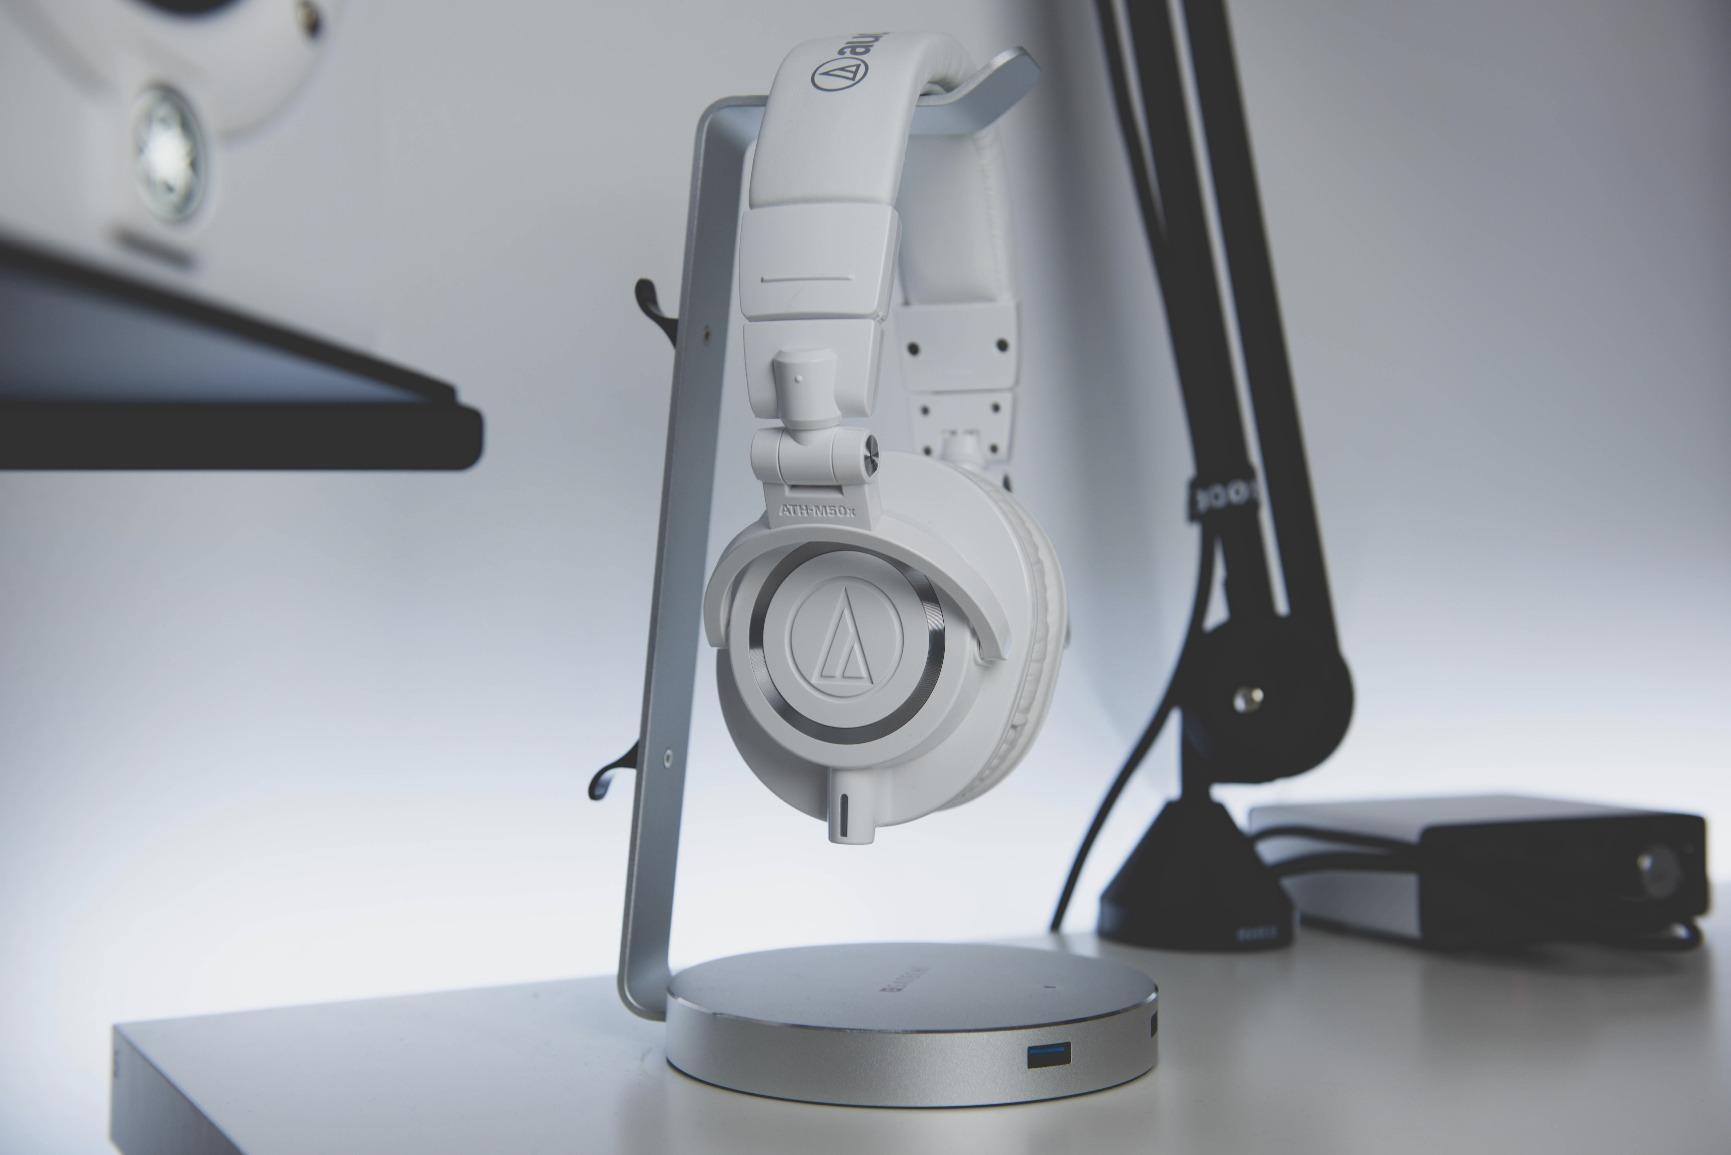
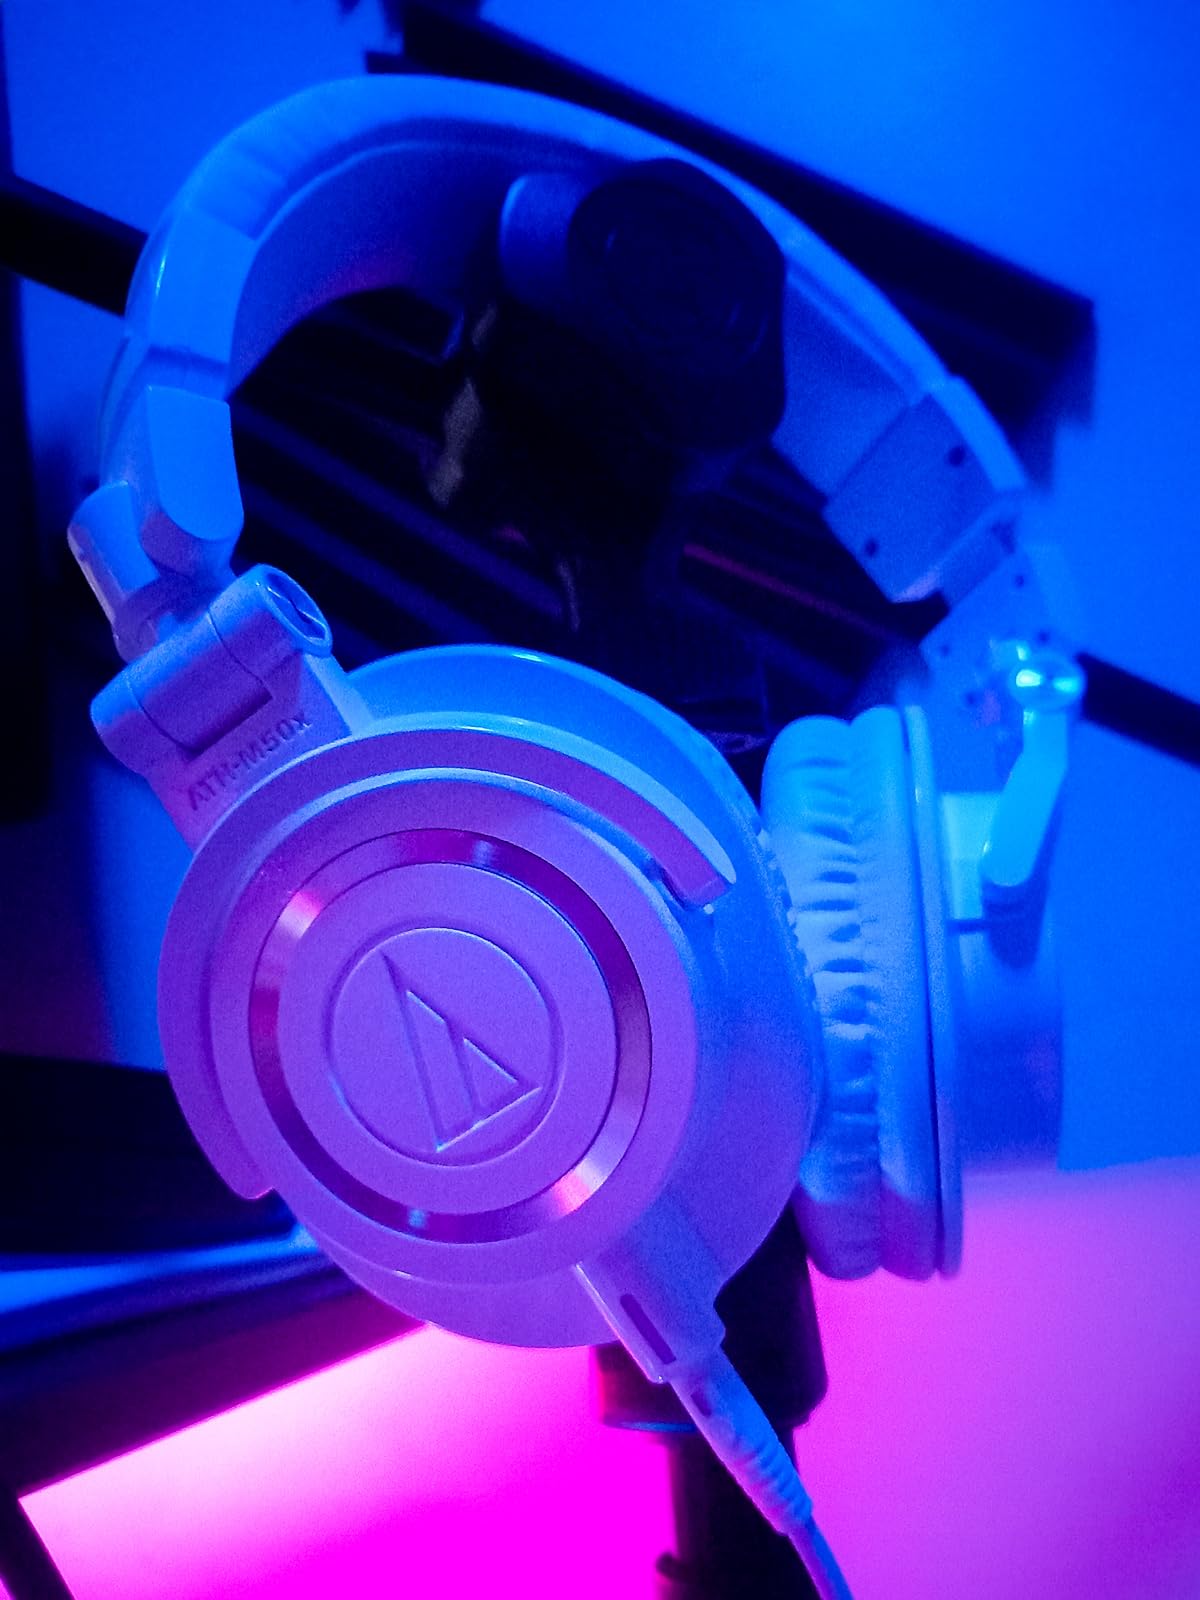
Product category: headphones
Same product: yes